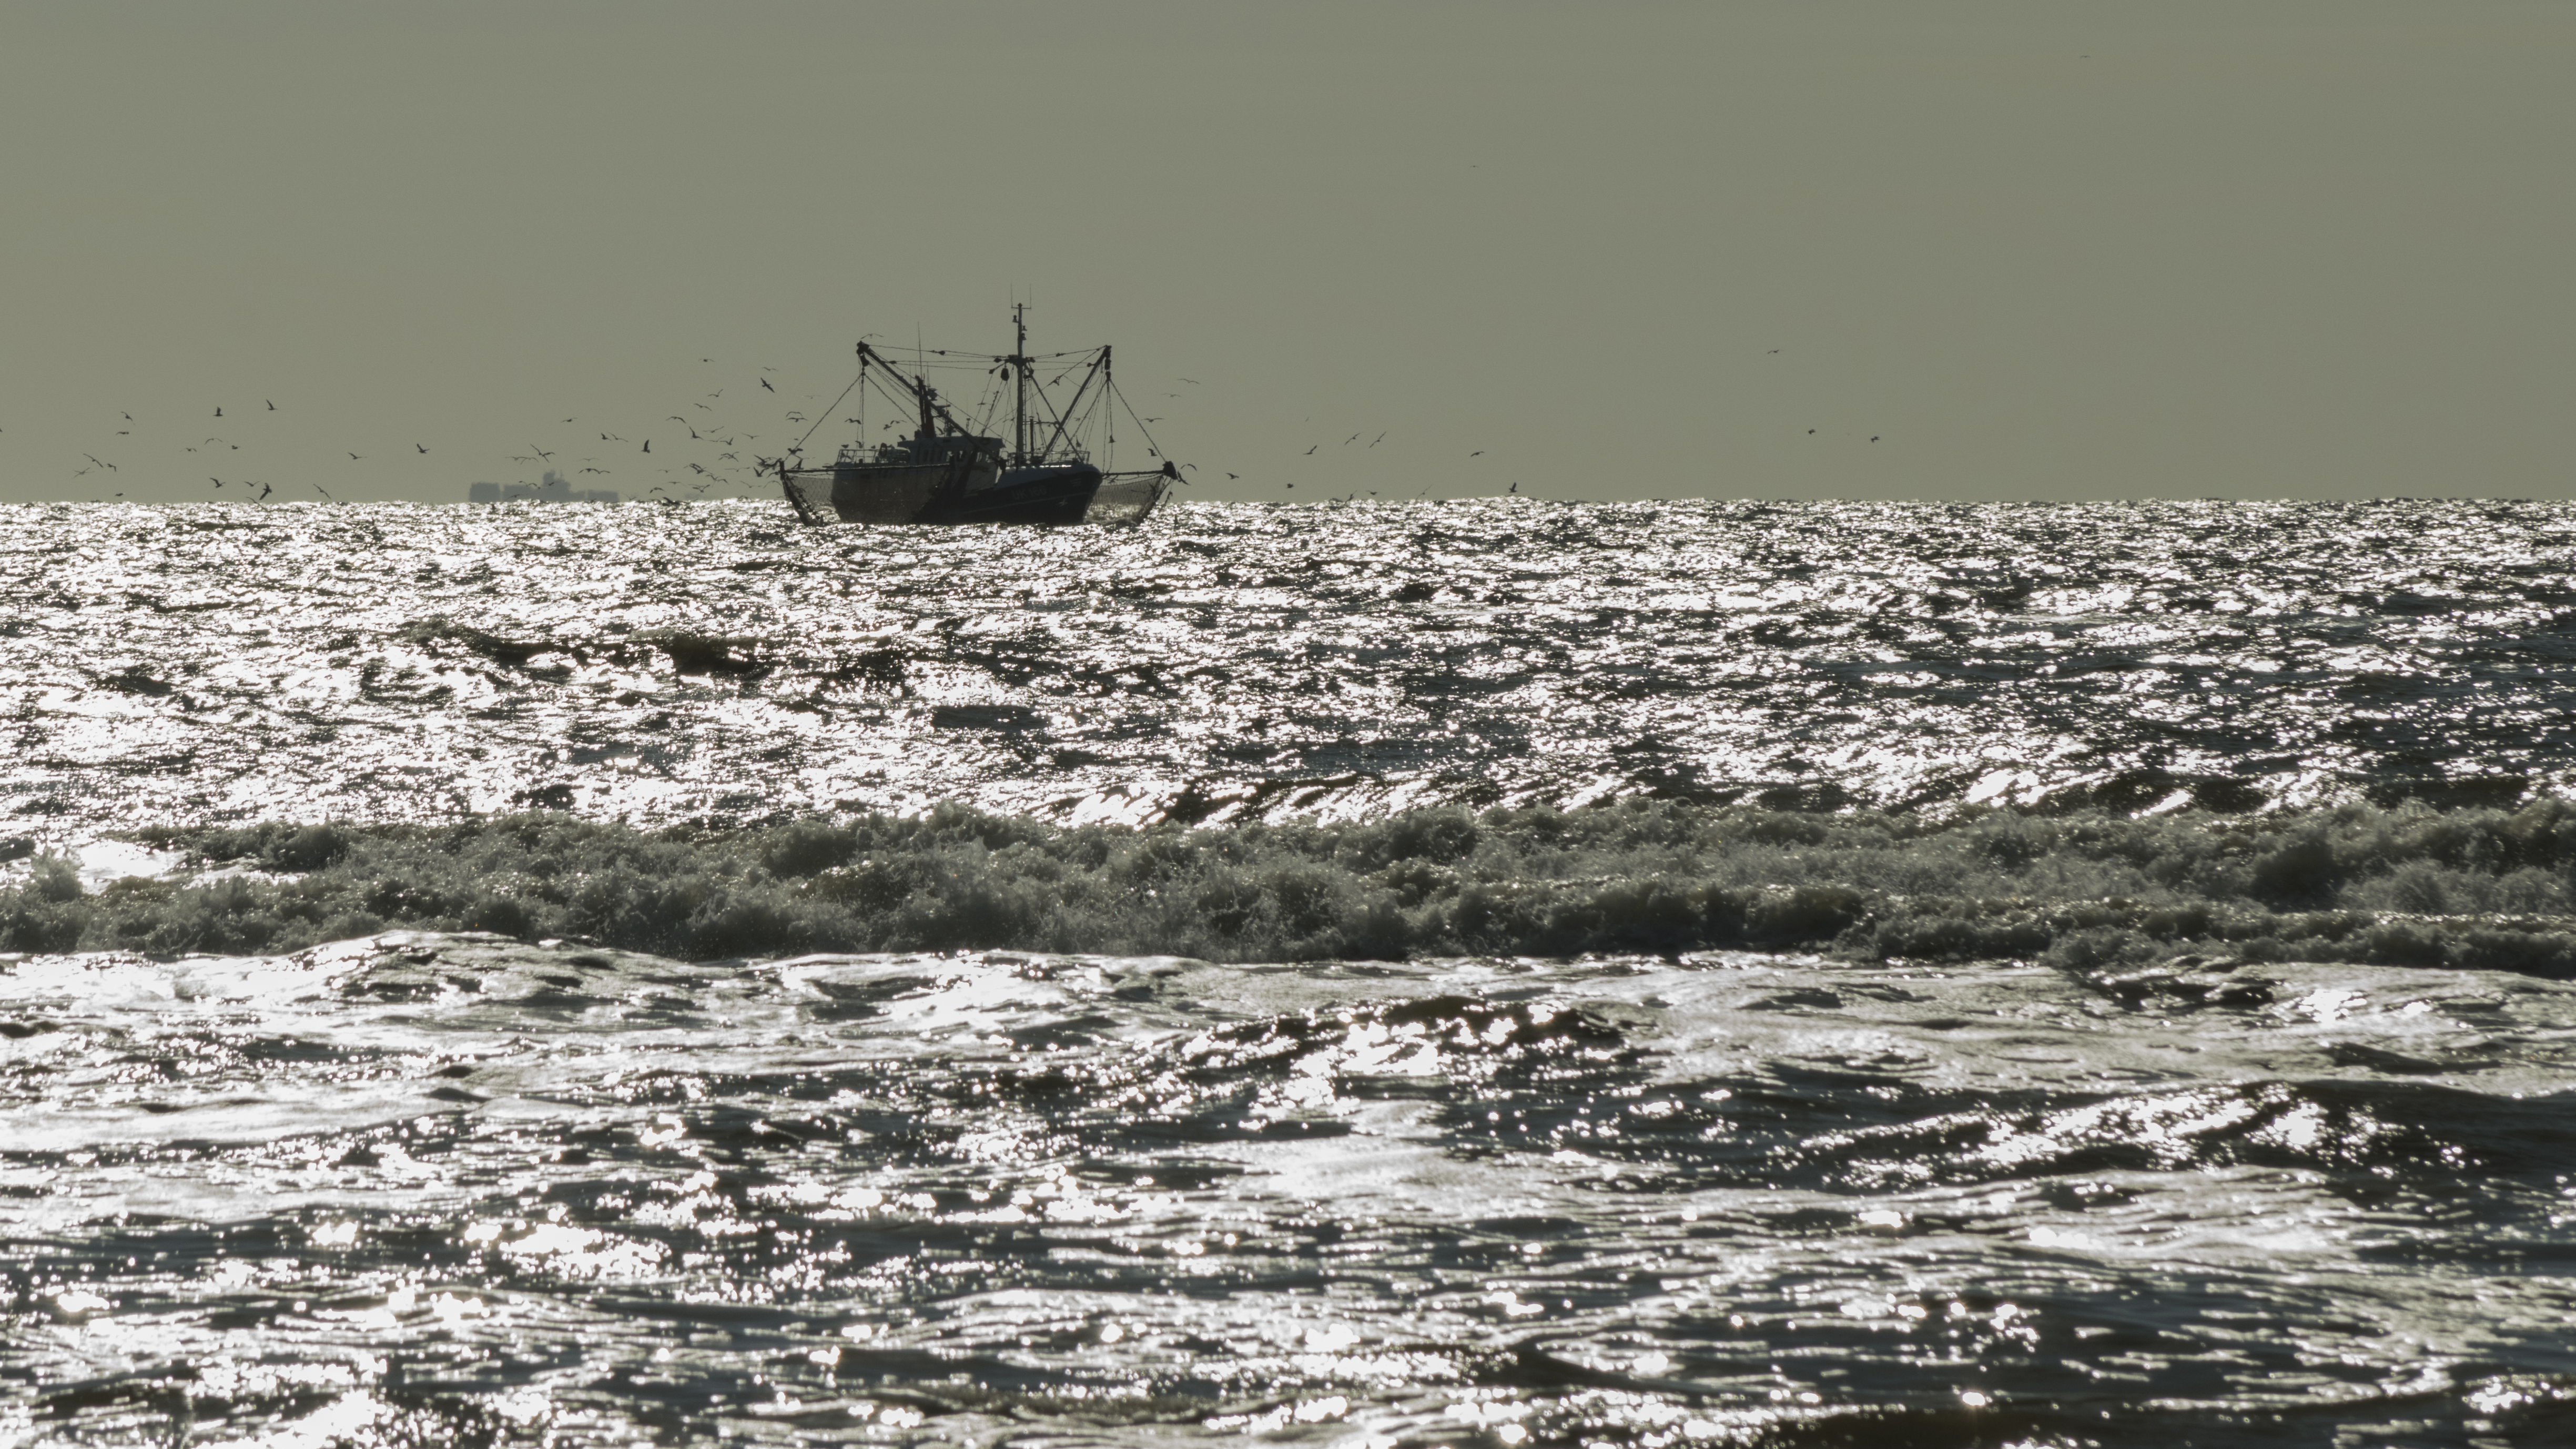
sea, coast, water, ocean, snow, shore, wave, wind, river, vehicle, tower, fishing, nikon, arctic, nederland, netherlands, wetland, trawler, shrimps, northsea, noordzee, paulvandevelde, pdvandevelde, padagudaloma, nederlandinfotos, texel, vissersboot, visserij, fishingvessel, flounder, garnalen, platvis, mudflat